Avantika Superfast Express

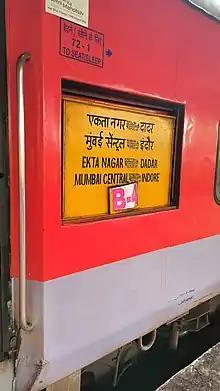
Avantika SF Express train board

The 12961 / 12962 Avantika Superfast Express is a superfast express train belonging to Indian Railways that runs between and in India. It is a daily service. It operates as train number 12961 from Mumbai Central to Indore and as train number 12962 in the reverse direction.